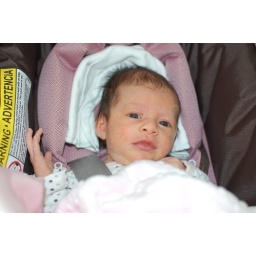
Olivia in the car seat